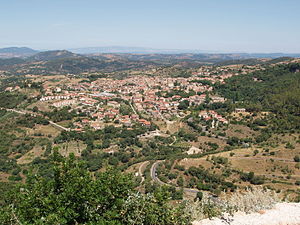
Laconi
Laconi er en by og en kommune i provinsen Oristano i regionen Sardinien i Italien. Byen ligger i 555 meters højde og har 1.878 indbyggere. Kommunen har et areal på 124,75 km² og grænser til kommunerne Aritzo, Asuni, Gadoni, Genoni, Isili, Meana Sardo, Nuragus, Nurallao, Nureci, Samugheo, Senis og Villanova Tulo.